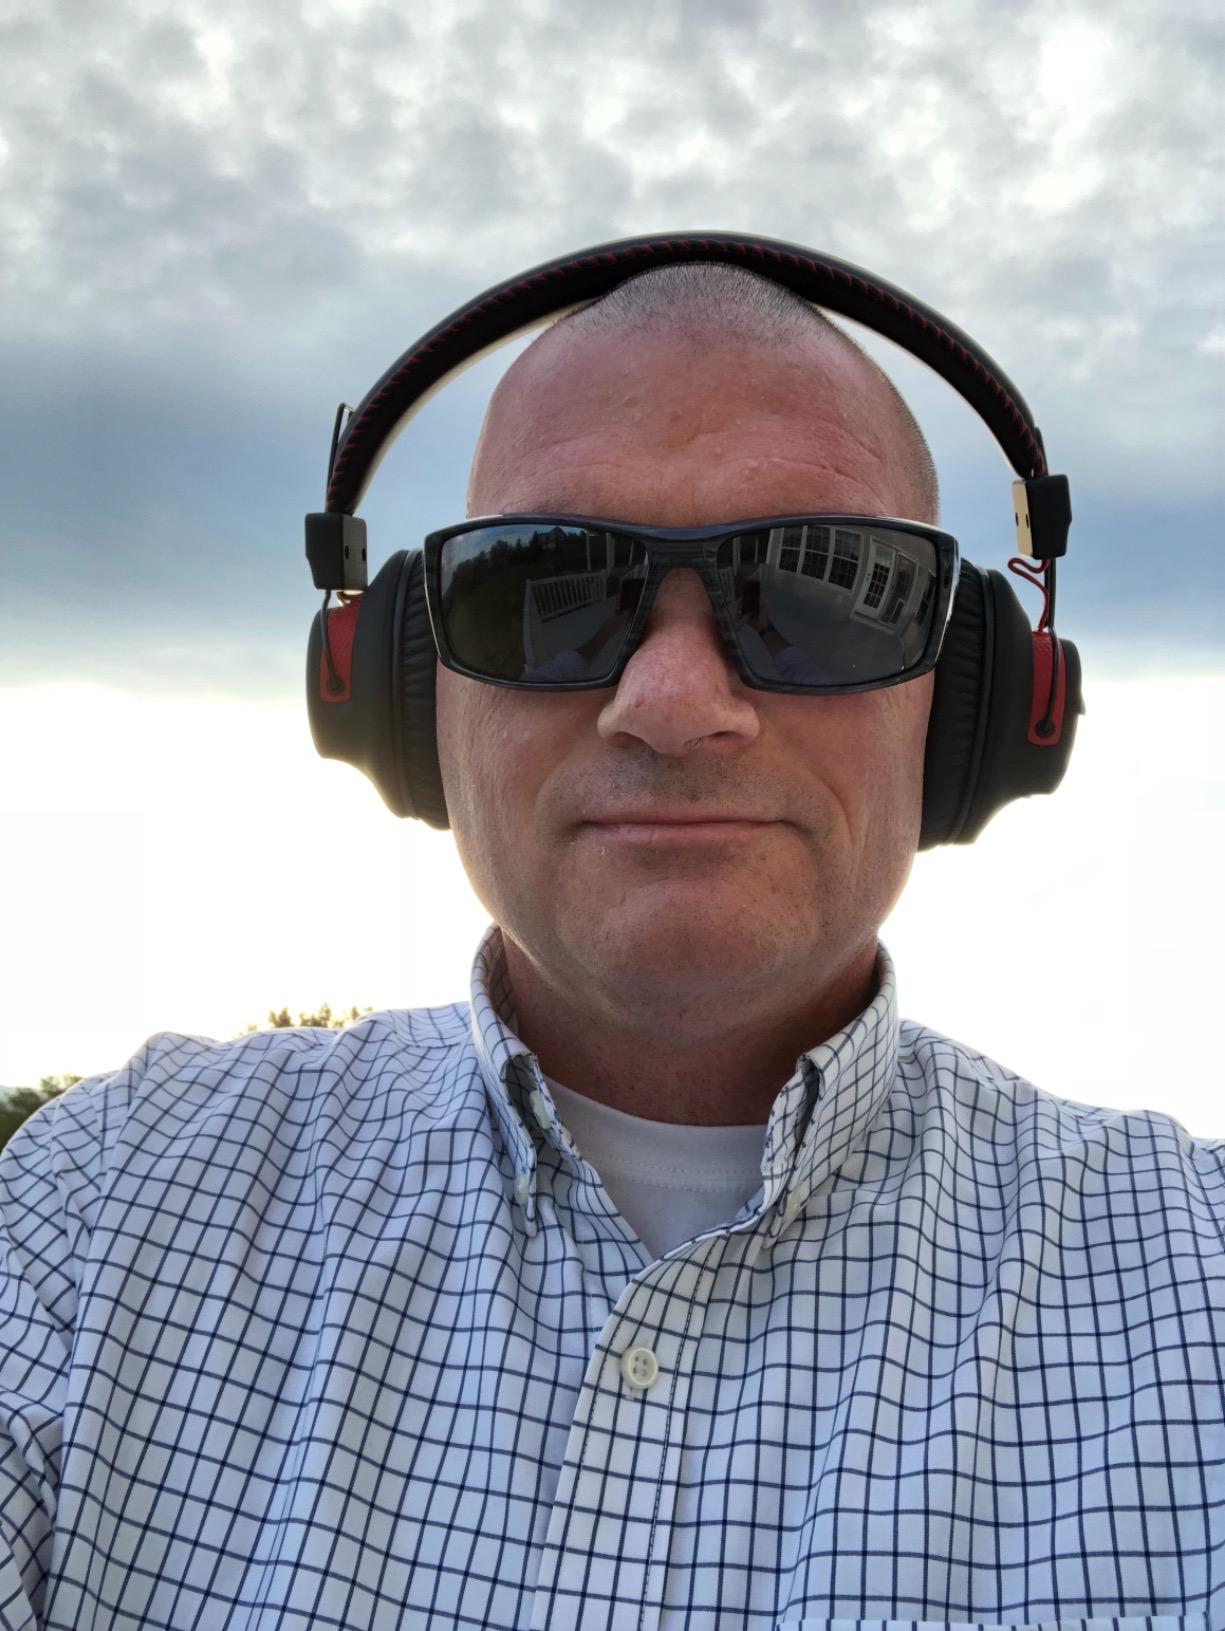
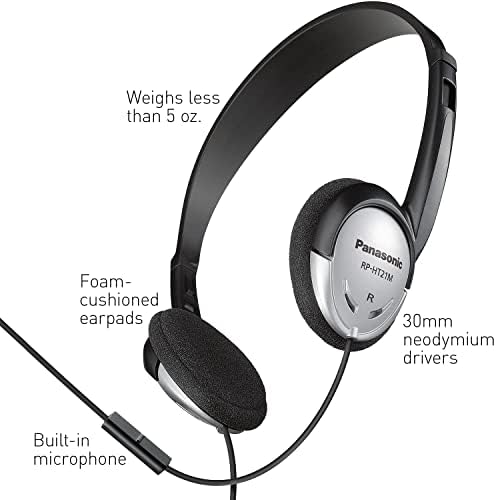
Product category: headphones
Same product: no